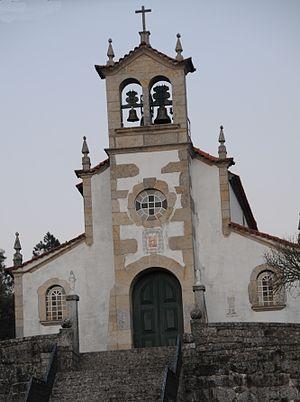
Calvos est une paroisse portugaise de la municipalité de Póvoa de Lanhoso, lui-même situé dans le district de Braga.